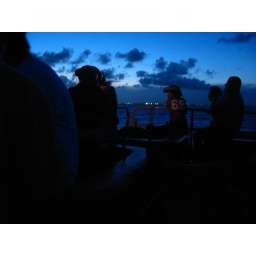
Mexican boy in hat on the ferry back to Cancun.